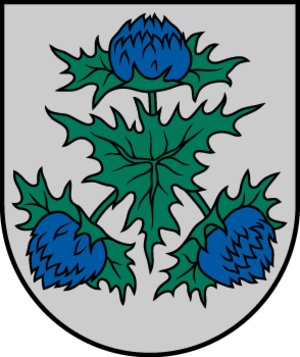
Pāvilosta est un novads de Lettonie, situé dans la région de Kurzeme. En 2009, sa population est de 3 233 habitants.